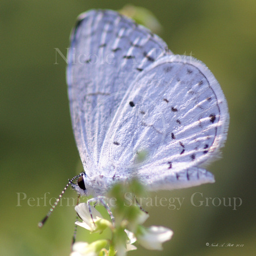
butterfly on a white flower